Delaware Route 1

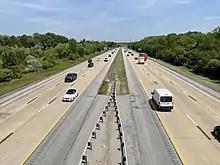
DE 1 and US 13 northbound south of Tybouts Corner

Along the Dover Air Force Base boundary, DE 1 becomes the Korean War Veterans Memorial Highway. The road comes to a northbound exit and entrance which serves the Commercial Gate of Dover Air Force Base. The freeway passes between the air base golf course to the southwest and various base buildings to the northeast before it reaches a diamond interchange with Old Lebanon Road that provides access to the Main Gate to the northeast and base housing to the southwest. After this, the route continues between base residences and the main part of the base prior to reaching a northbound exit and southbound entrance at the eastern terminus of DE 10 and Bay Road that serves the North Gate of Dover Air Force Base; the route becomes a toll road at this interchange. DE 1 runs north along the west side of Bay Road before it passes over it, where there is a southbound exit and entrance and a northbound entrance that serves to provide access to DE 10 from southbound DE 1 and to northbound DE 1 from DE 10. Immediately after this is a southbound exit and northbound entrance with the Puncheon Run Connector freeway, which heads west toward US 13. The freeway continues north along the eastern edge of Dover and comes to a southbound exit and northbound entrance at DE 8, which provides access to downtown Dover to the west and the town of Little Creek to the east. Past this interchange, the highway turns northwest through rural areas, crossing the Little River before it comes to the Dover mainline toll plaza. DE 1 passes to the northeast of Dover Motor Speedway and the Bally's Dover hotel, casino, and harness racetrack as it runs between campgrounds belonging to the speedway. Past this, the route comes to a trumpet interchange that provides access to US 13 and Scarborough Road, serving the northern part of Dover. This interchange has toll plazas on the southbound exit and northbound entrance. Following this interchange, the toll road leaves Dover and crosses Dyke Branch as it continues through wooded areas with some fields and nearby development. The route heads to the east of the town of Cheswold, passing under DE 42 without an interchange and crossing Alston Branch. The freeway curves north and heads across the Leipsic River. DE 1 continues through rural areas a short distance to the east of US 13 before it reaches the town of Smyrna. Here, the freeway comes to a trumpet interchange serving US 13 at the southern edge of town, with tolls on the southbound exit and northbound entrance. The highway runs along the eastern edge of Smyrna and crosses Mill Creek, heading between residential development to the west and rural land to the east and passing under DE 6 with no access.